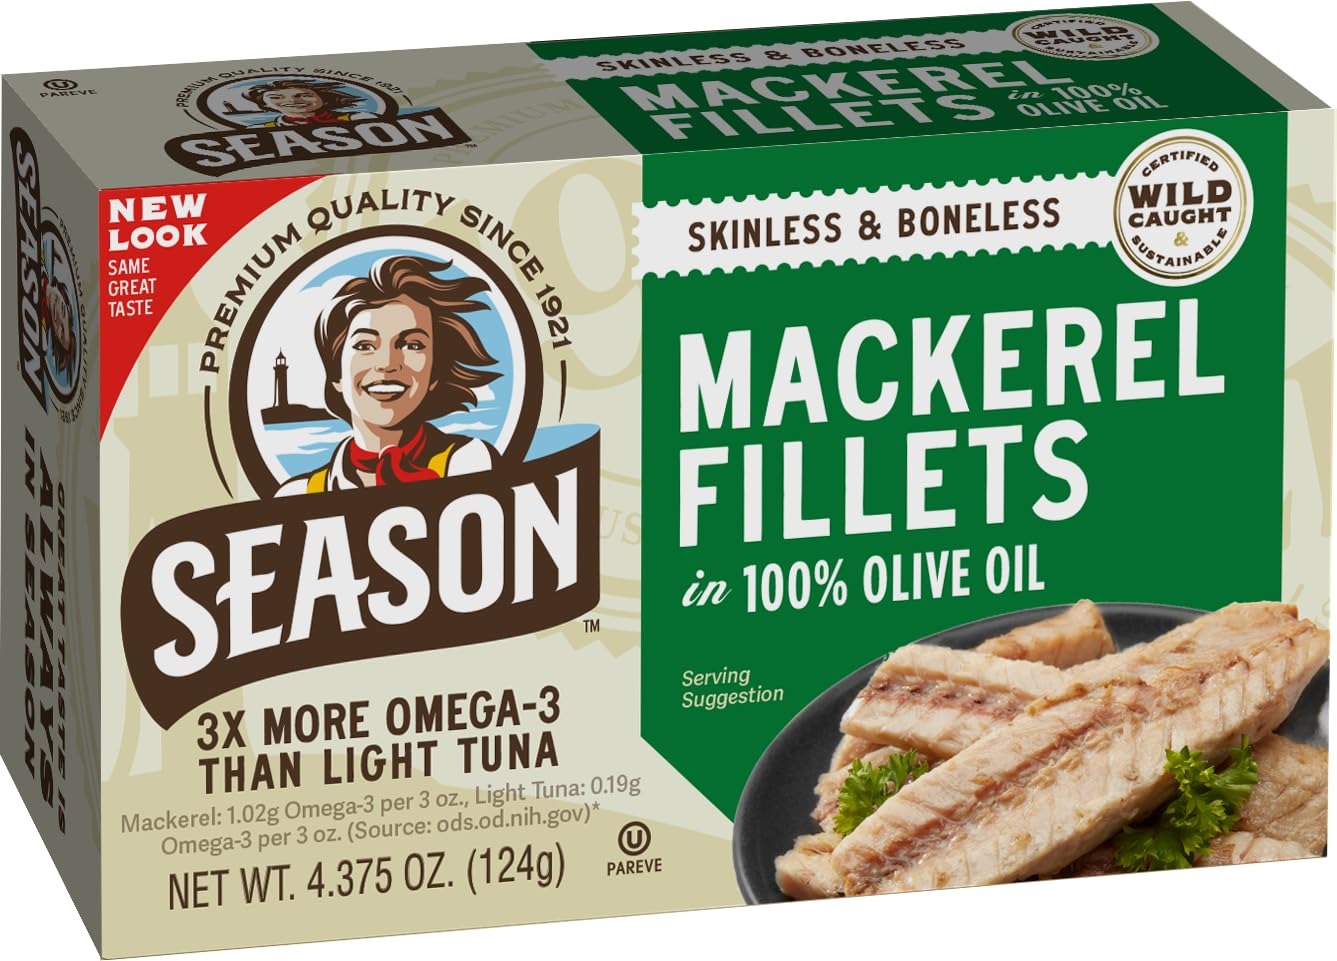
Item Name: Season Mackerel in Olive Oil - Skinless & Boneless, Wild Caught, Keto Snacks, Canned Mackerel Fillets, Full of Vitamins & Minerals, Low in Mercury, Kosher, Non-GMO, 20g of Protein - 4.37 Oz, 6-Pack
Bullet Point 1: FLAVORFUL & NUTRITIOUS - Season's mackerel will give you all the same nutrients packed in sardines and offers a milder, less tangy flavor. Our fillets are packed with protein, vitamins, and Omega-3s
Bullet Point 2: GUILT-FREE ALTERNATIVE - Despite having similar flavors, mackerel fillets are lower in mercury and are more sustainably sourced than tuna. This makes them the perfect, guilt-free alternative!
Bullet Point 3: PURE FISH PROTEIN - Mackerel fillets are full of essential vitamins and minerals, yet are low in mercury, PCBs, and contaminants. This makes them one of the purest sources of fish protein
Bullet Point 4: WILD CAUGHT MACKEREL - Our wild caught mackerel fish are sustainable and responsibly sourced so you can feel good knowing the food you bring to the table is more than delicious and nutritious!
Bullet Point 5: PRIDE IN SUSTAINABILITY - Caring for our Ocean Ecosystem is important to the Season Brand. We are certified sustainable by Friend of the Sea, which is a seal of approval and a badge of honor for us
Product Description: Season Mackerel Parent
Value: 26.22
Unit: Ounce

Price: 3.29